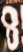
Number: 8